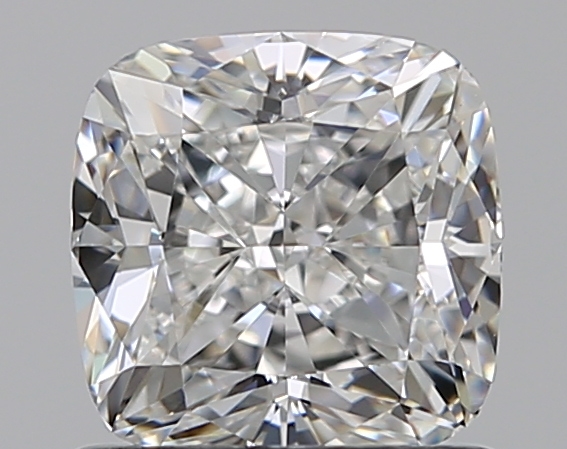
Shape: cushion
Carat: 1.01
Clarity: VVS2
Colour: F
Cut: EX
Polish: EX
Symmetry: EX
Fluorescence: F
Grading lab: GIA
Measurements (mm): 5.56 x 5.56 x 3.78